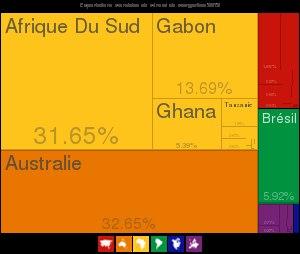
À l'époque contemporaine, l'économie du Gabon a d'abord reposé sur l'exploitation de ses richesses en bois avant de laisser une place prépondérante au pétrole et aux minerais ; cette prégnance en fait le prototype africain de l'état rentier. La baisse de la production — le pic pétrolier ayant été atteint en 1997 — et sa dépendance aux fluctuations des cours mondiaux du pétrole, du bois et du manganèse incitent le pays à tenter de diversifier son économie.
Le manganèse est l'élément chimique de numéro atomique 25, de symbole Mn. Le corps simple est un métal de transition.